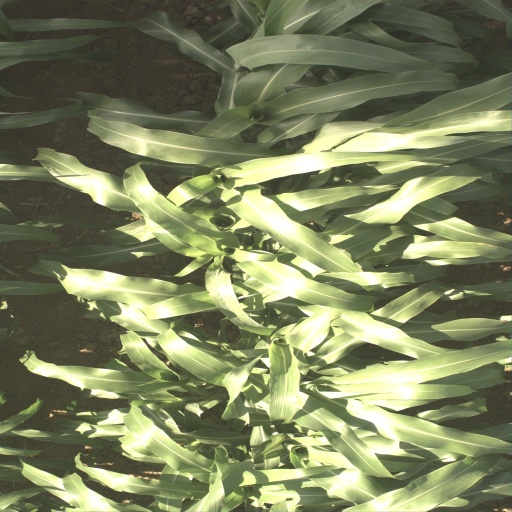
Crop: sorghum